Subhash Nagar metro station (Nagpur)

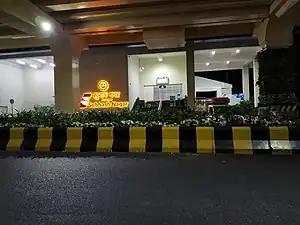

Subhash Nagar is an elevated metro station on the East-West corridor of the Aqua Line of Nagpur Metro in Nagpur, India. It was opened on 28 January 2020.